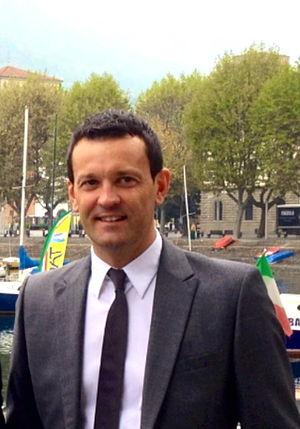
Cedric Vasseur
Cédric Vasseur, né le 18 août 1970 à Hazebrouck, est un coureur cycliste français, professionnel de 1994 à 2007. Il est devenu ensuite consultant dans les médias, puis manager général de l'équipe Cofidis depuis le 26 octobre 2017.
L'équipe cycliste Cofidis est une formation française de cyclisme professionnel sur route créée en 1996. Elle participe au ProTour de 2005 à 2009. Sponsorisée par l'établissement de crédit Cofidis, elle est implantée comme celui-ci dans le département du Nord.